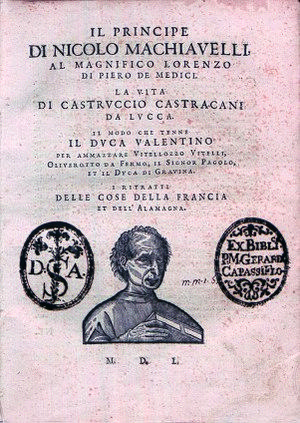
Nicolas Machiavel est un penseur humaniste florentin de la Renaissance, né le 3 mai 1469 à Florence, ville où il meurt le 21 juin 1527. Théoricien de la politique, de l'histoire et de la guerre, mais aussi poète et dramaturge, il a été pendant quatorze ans fonctionnaire de la République florentine pour laquelle il a effectué plusieurs missions diplomatiques, notamment auprès de la papauté et de la cour de France. Durant toutes ces années, il observe de près la mécanique du pouvoir et le jeu des ambitions concurrentes. Machiavel est à ce titre, avec Thucydide, l'un des fondateurs du courant réaliste en politique internationale. Deux livres majeurs ont surtout assuré la célébrité du Florentin : Le Prince et Discours sur la première décade de Tite-Live.
Le Prince, traduction française de l'ouvrage Il Principe ou De Principatibus est un traité politique écrit au début du XVIᵉ siècle par Nicolas Machiavel, homme politique et écrivain florentin, qui montre comment devenir prince et le rester, analysant des exemples de l'histoire antique et de l'histoire italienne de l'époque. Parce que l'ouvrage ne donnait pas de conseils moraux au prince comme les traités classiques adressés à des rois, et qu'au contraire il conseillait dans certains cas des actions contraires aux bonnes mœurs, il a été souvent accusé d'immoralisme, donnant lieu à l'épithète machiavélique. Cependant, l'ouvrage a connu une grande postérité et a été loué et analysé par de nombreux penseurs.